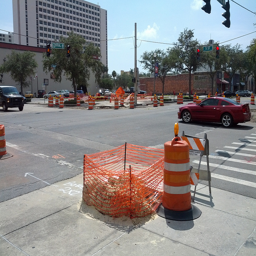
A car on a city street under a traffic light.
A city street has orange cones and fences.
A number of barriers and cars on a road with traffic lights
Many fenced off construction areas are near an intersection.
An orange and white cone marks a closed off area.